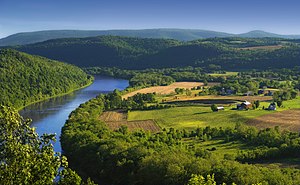
Susquehanna River
Susquehanna River i Bradford County , Pennsylvania
Susquehanna er en flod der løber i det nordøstlige USA. Den har to kildefloder: Den nordlige kommer fra Otsegosøen i nærheden af Cooperstown i delstaten New York, den vestlige har sin kilde i Allegheny-bjergene i Pennsylvania. De to floder løber sammen ved Sunbury i Pennsylvania. Susquehanna munder ud i Chesapeake Bay i Maryland. Den er 715 km lang og har stryg og grunde som umuliggør færdsel med skibe.